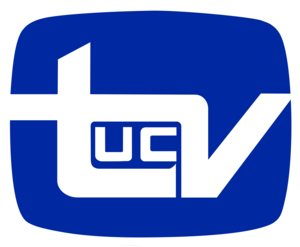
Canal 13 est une chaîne de télévision privée chilienne. Elle est installée à Providencia, dans un espace de 50 000 m².